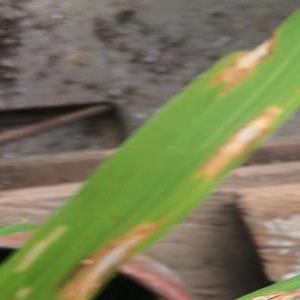
Disease: Blast